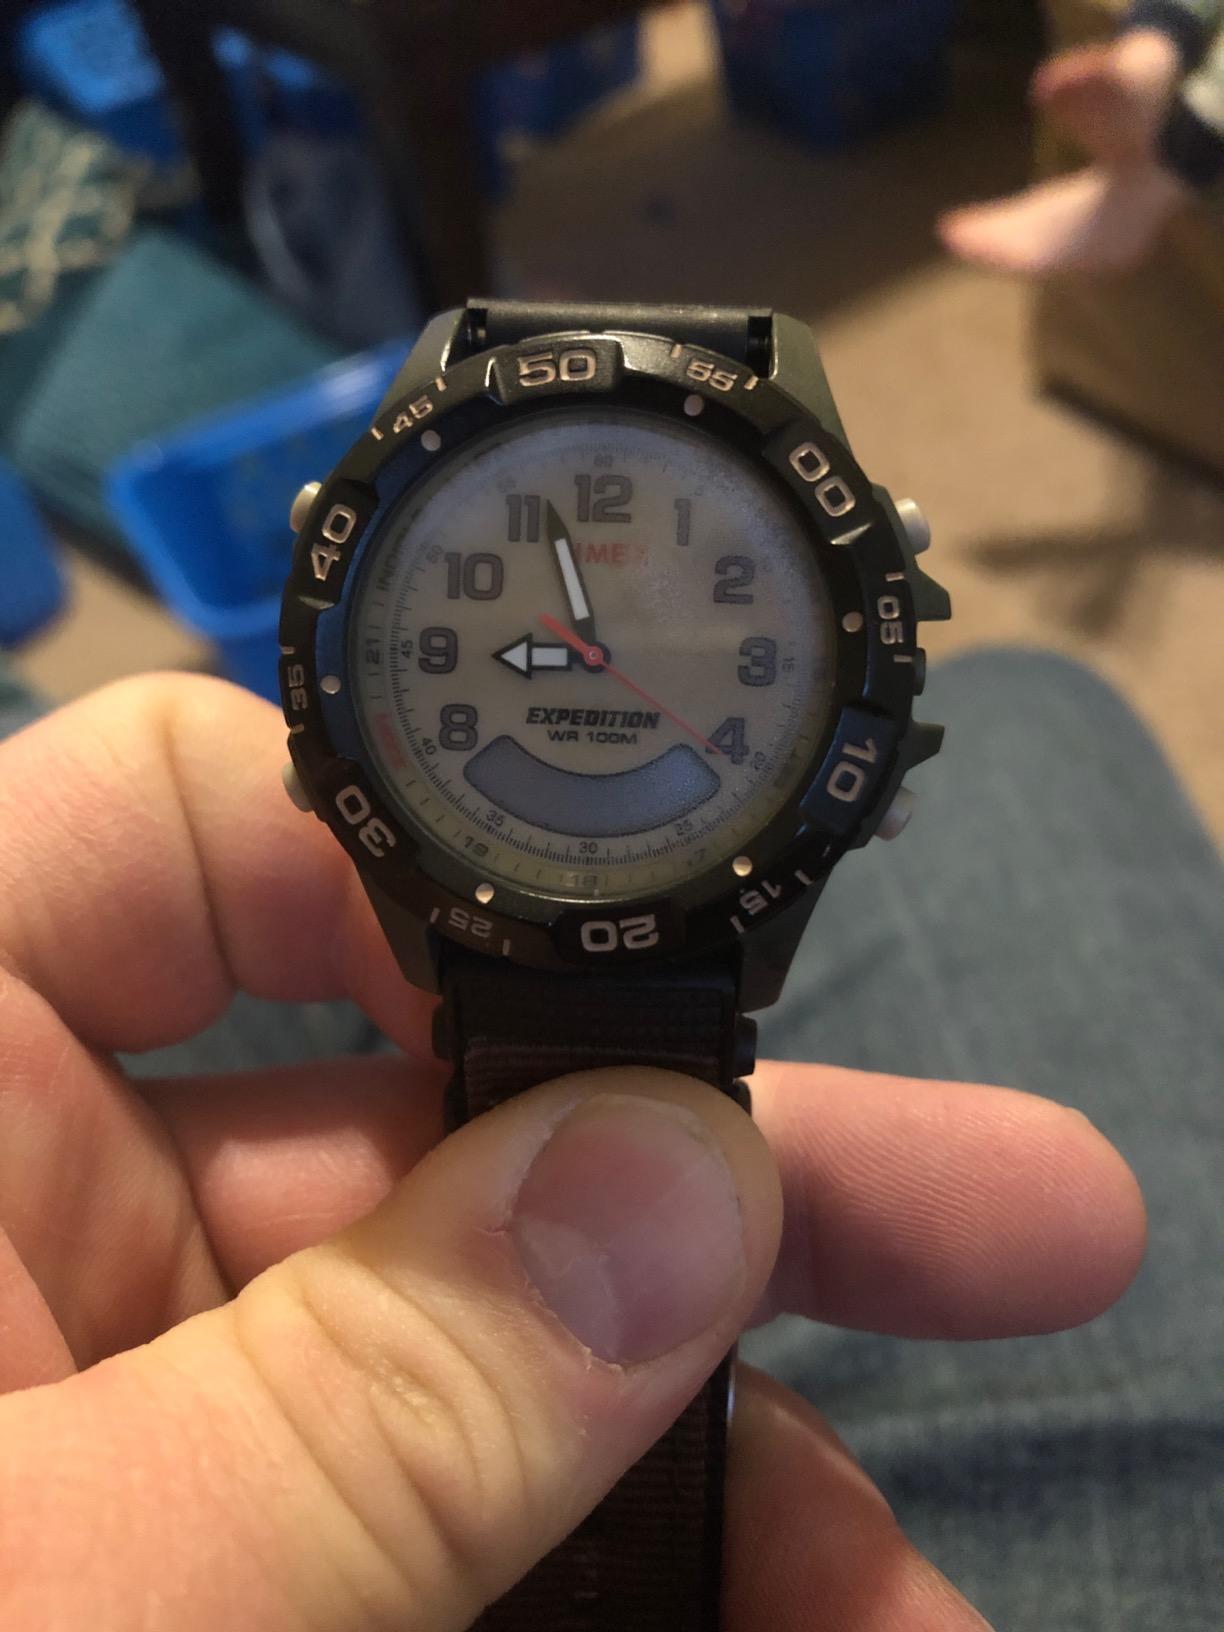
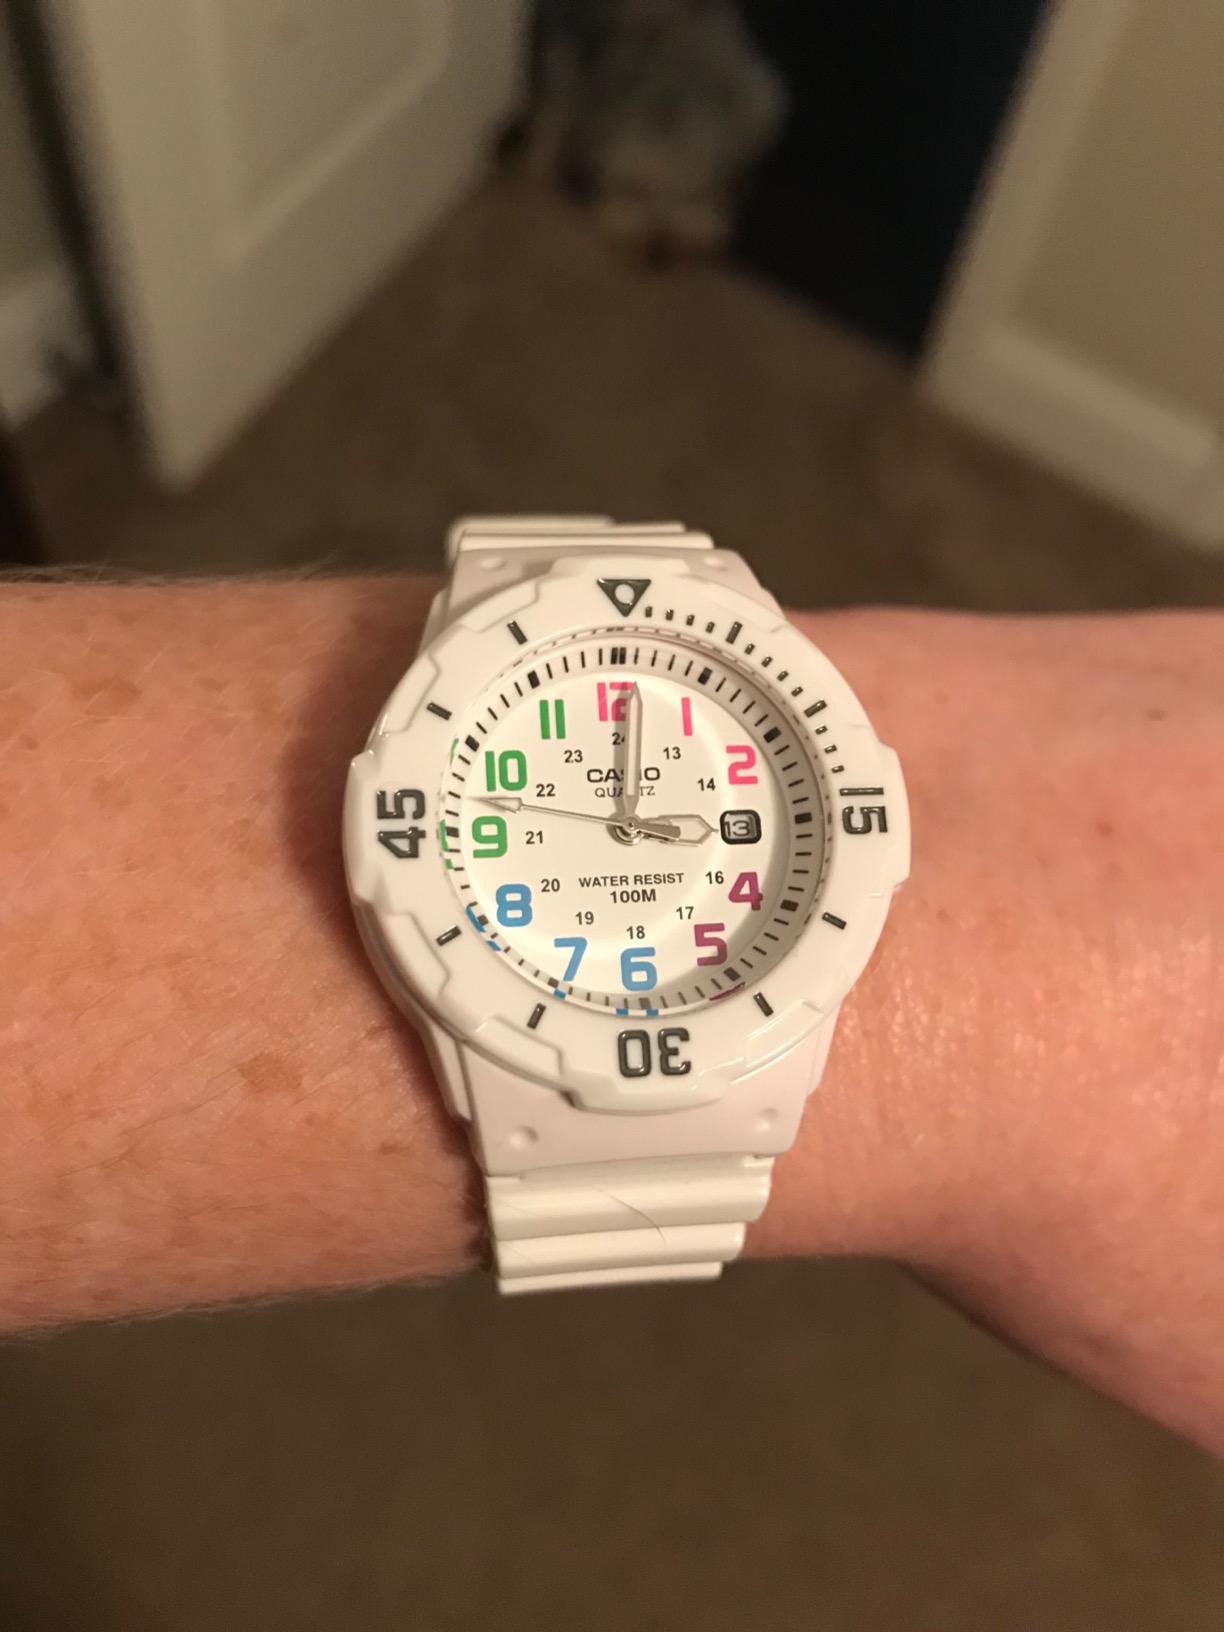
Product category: accessories_watch
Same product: no